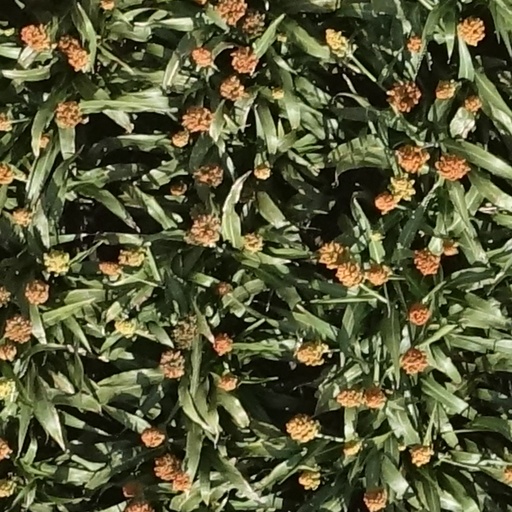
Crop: sorghum